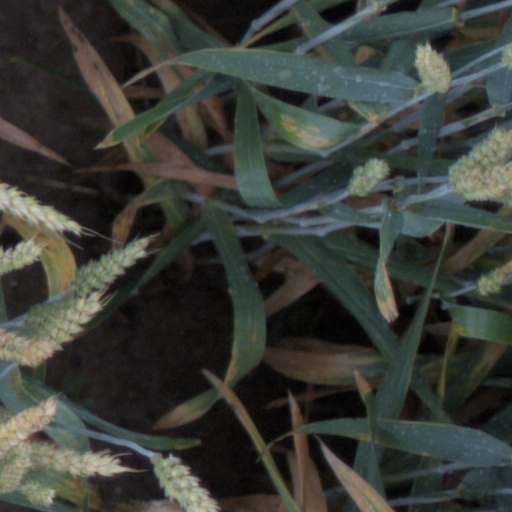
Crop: wheat